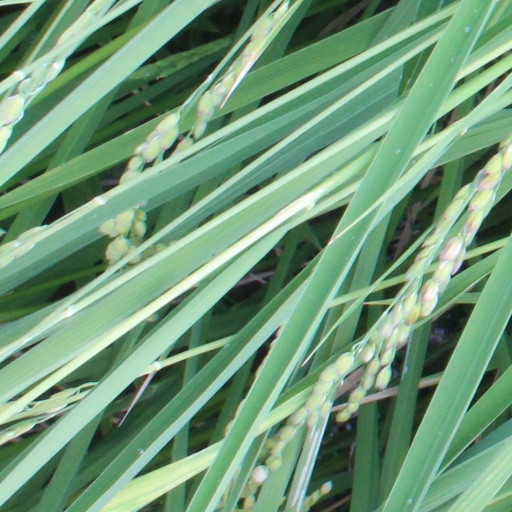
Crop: rice